Obscene Extreme

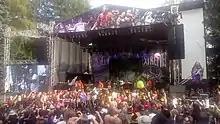
Obscene Extreme in 2018

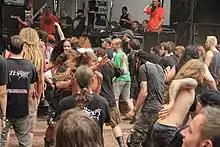
Obscene Extreme in 2010

The Obscene Extreme Festival, shortened as OEF, is an annual music festival in the Czech Republic, that focuses on extreme metal subgenres grindcore and death metal, as well as hardcore punk. It was founded in 1999 as a birthday party by Miloslav "Čurby" Urbanec. It was described by Vice as "Europe's craziest grindcore party". It is noted by the Czech Radio for its "exceptionally tolerant and friendly atmosphere". The festival offers exclusively vegetarian and vegan food within its premises since its inception.